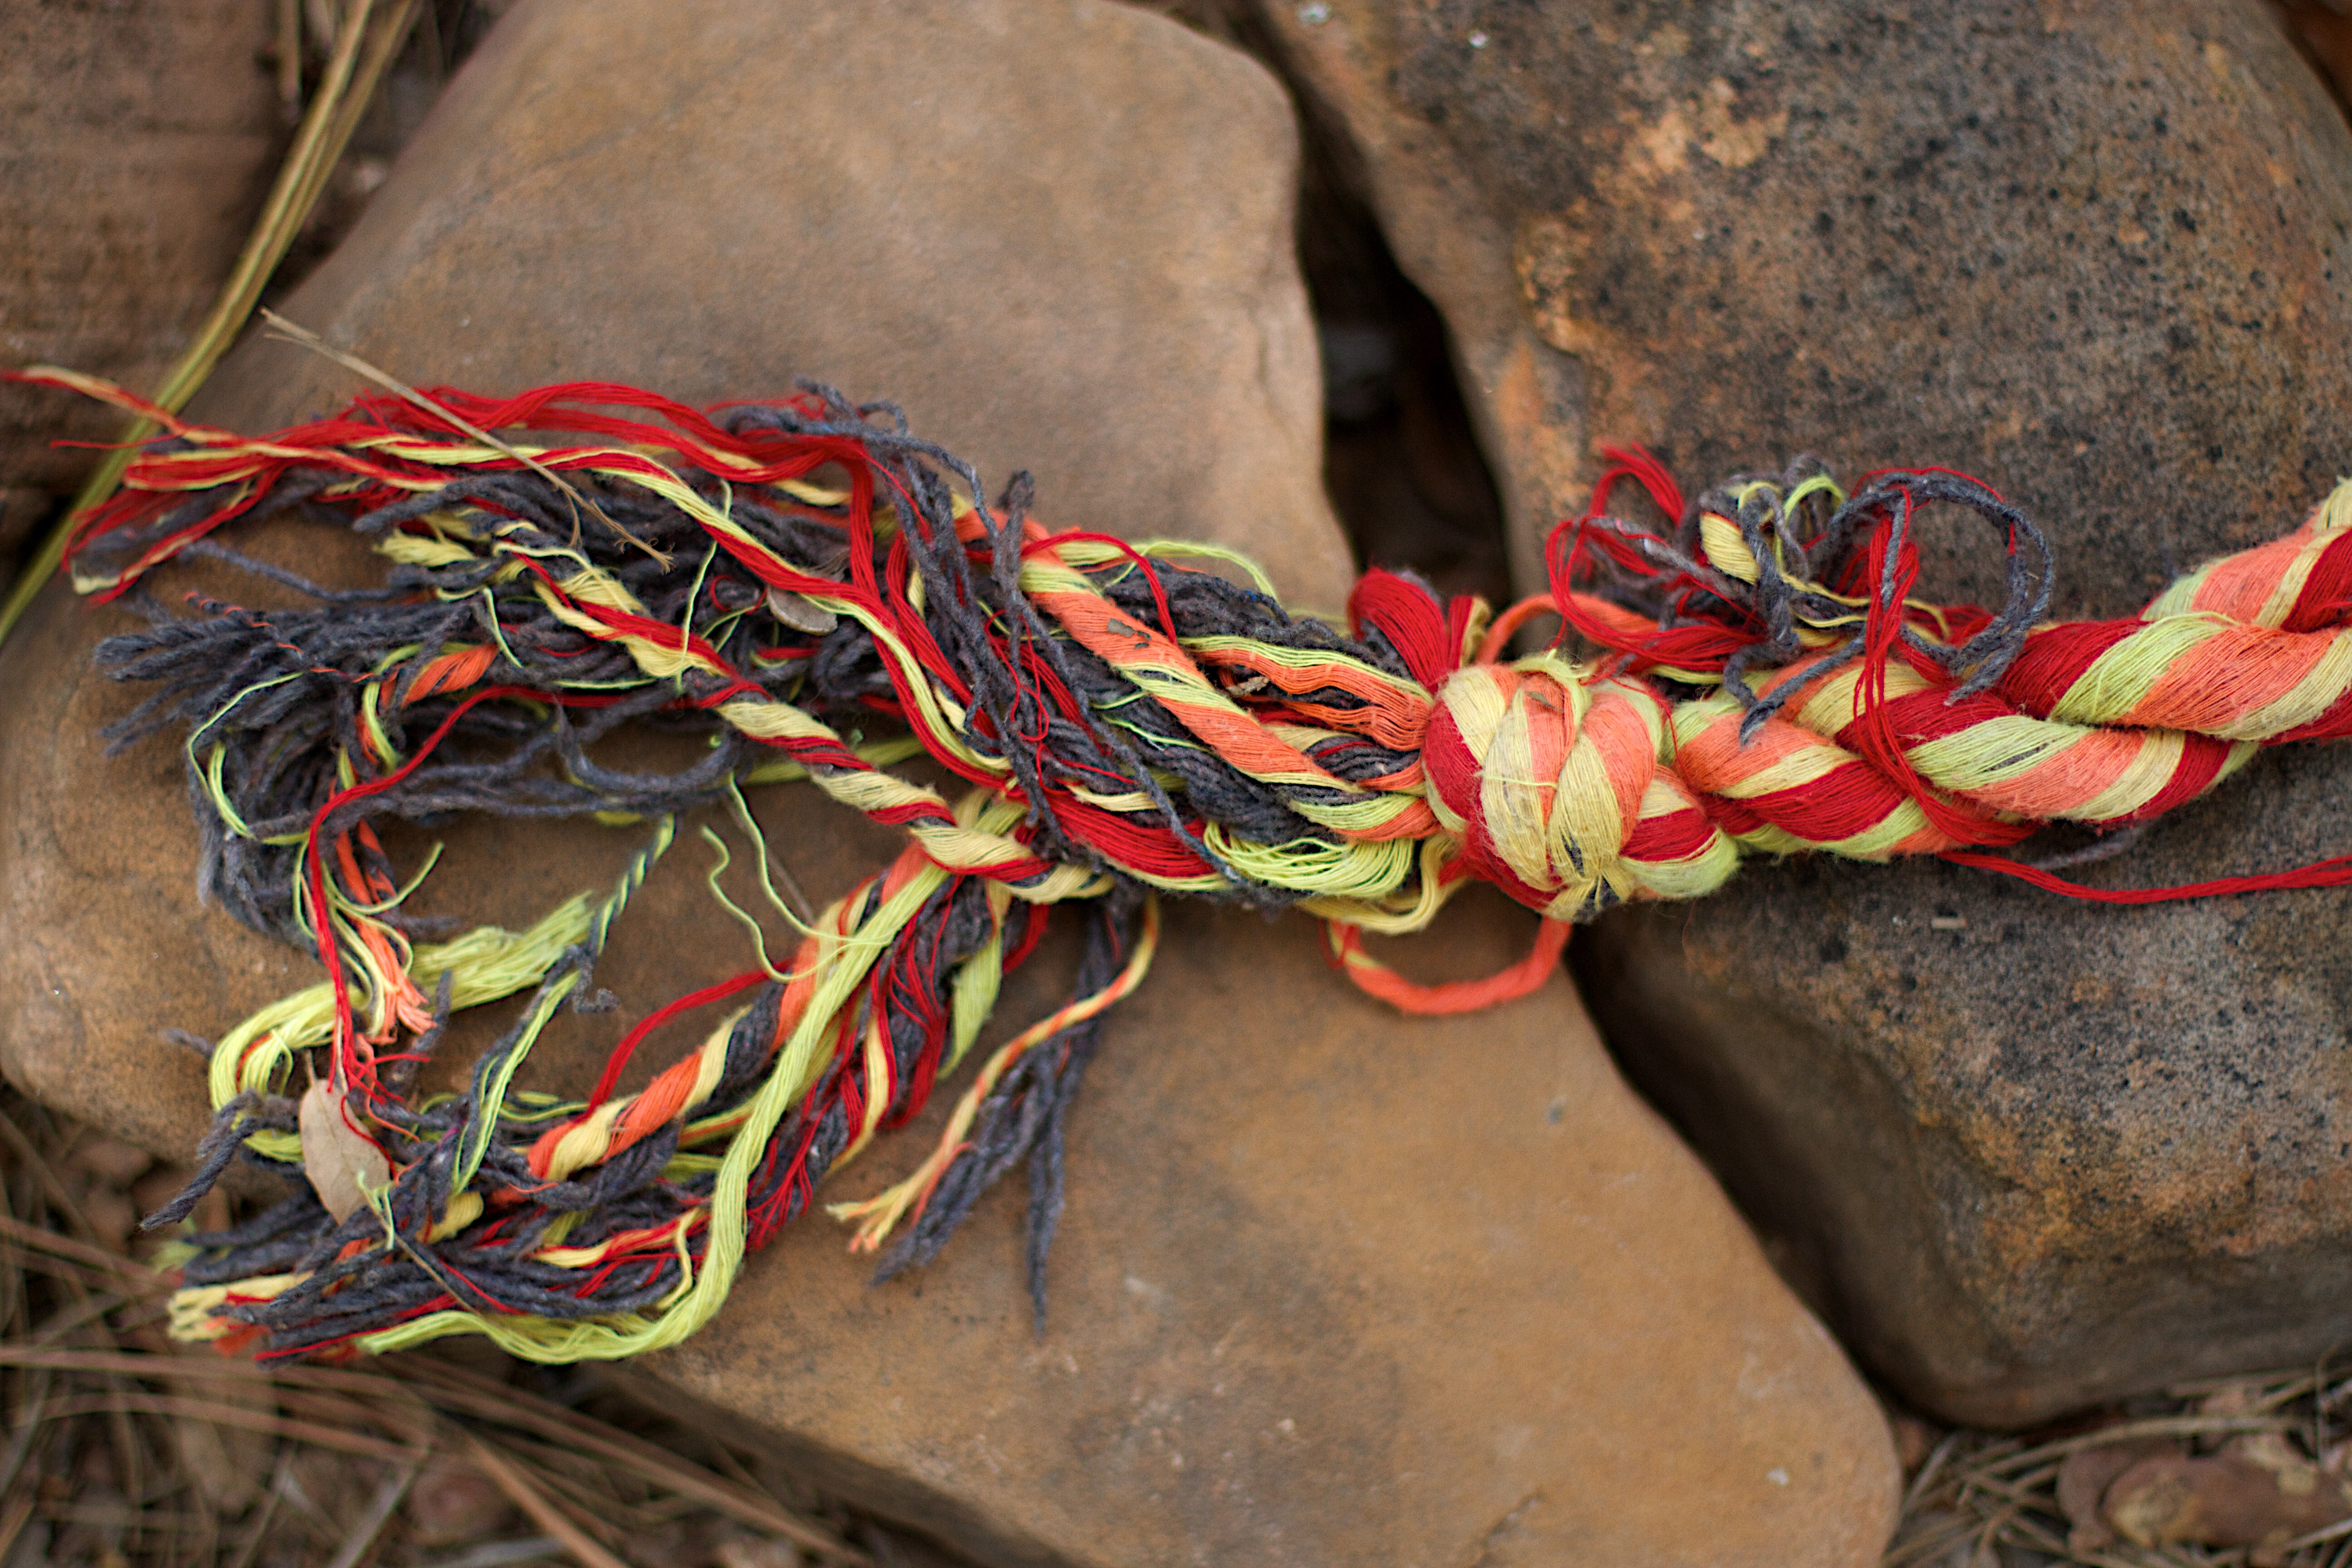
rope, red